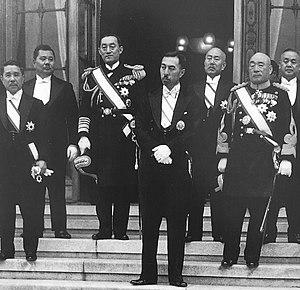
Fumimaro Konoe, né le 12 octobre 1891 à Tokyo et mort suicidé le 16 décembre 1945 dans la même ville, est un homme d'État japonais. Il est Premier ministre du Japon à trois reprises : il exerce un mandat du 4 juin 1937 au 5 janvier 1939, du 22 juillet 1940 au 18 juillet 1941 et enfin du 18 juillet 1941 au 18 octobre 1941.